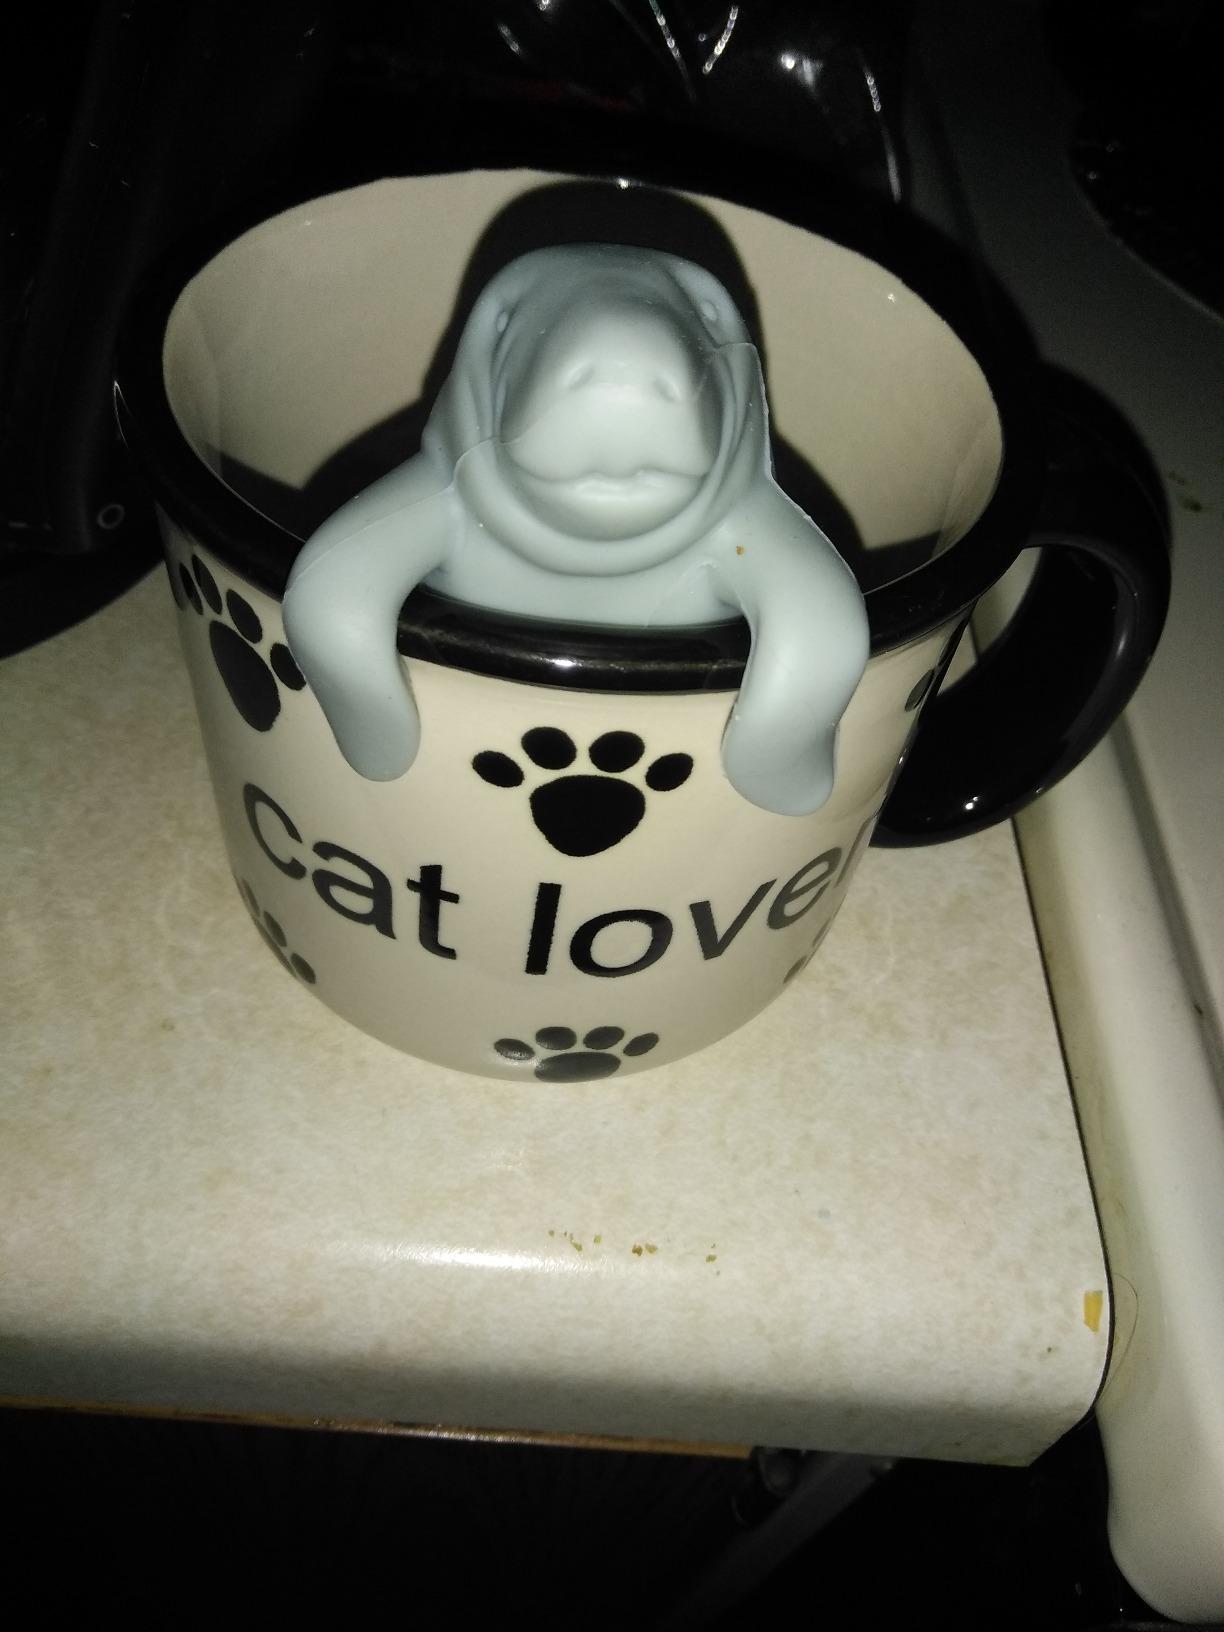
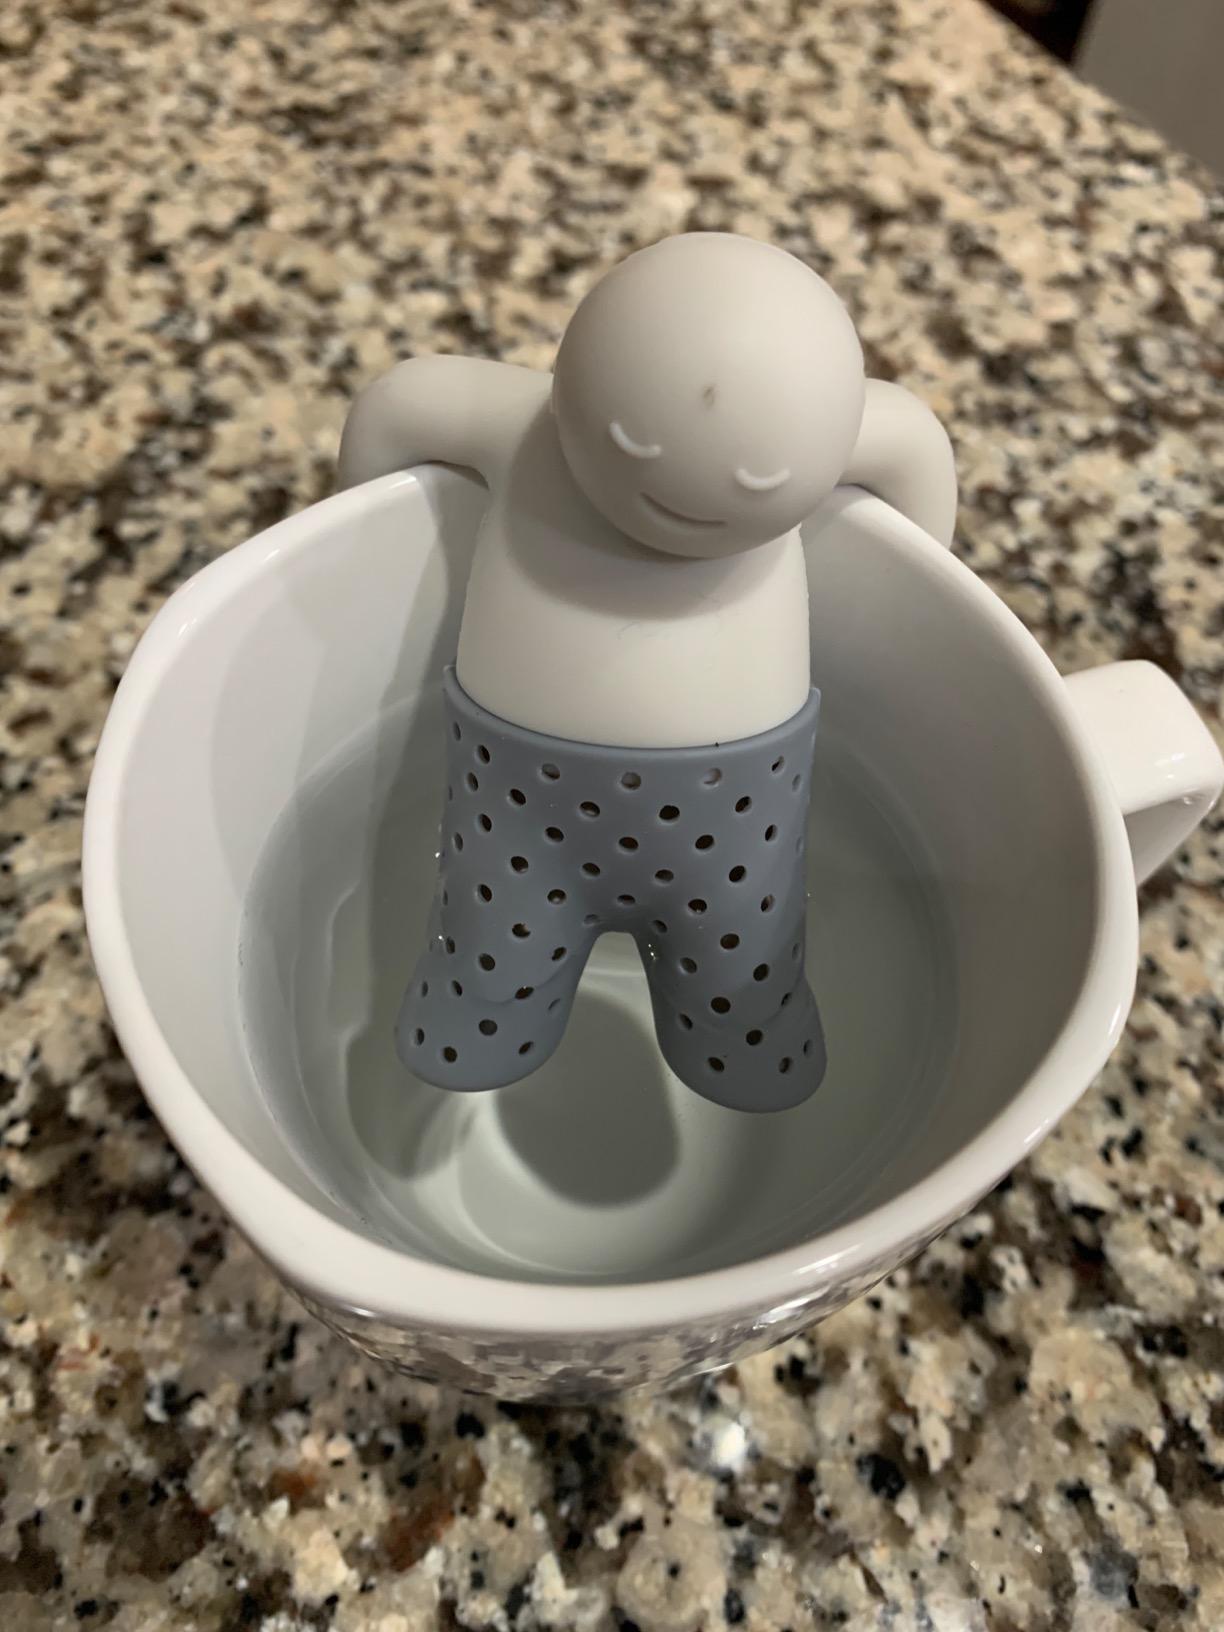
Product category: items_tea
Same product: no